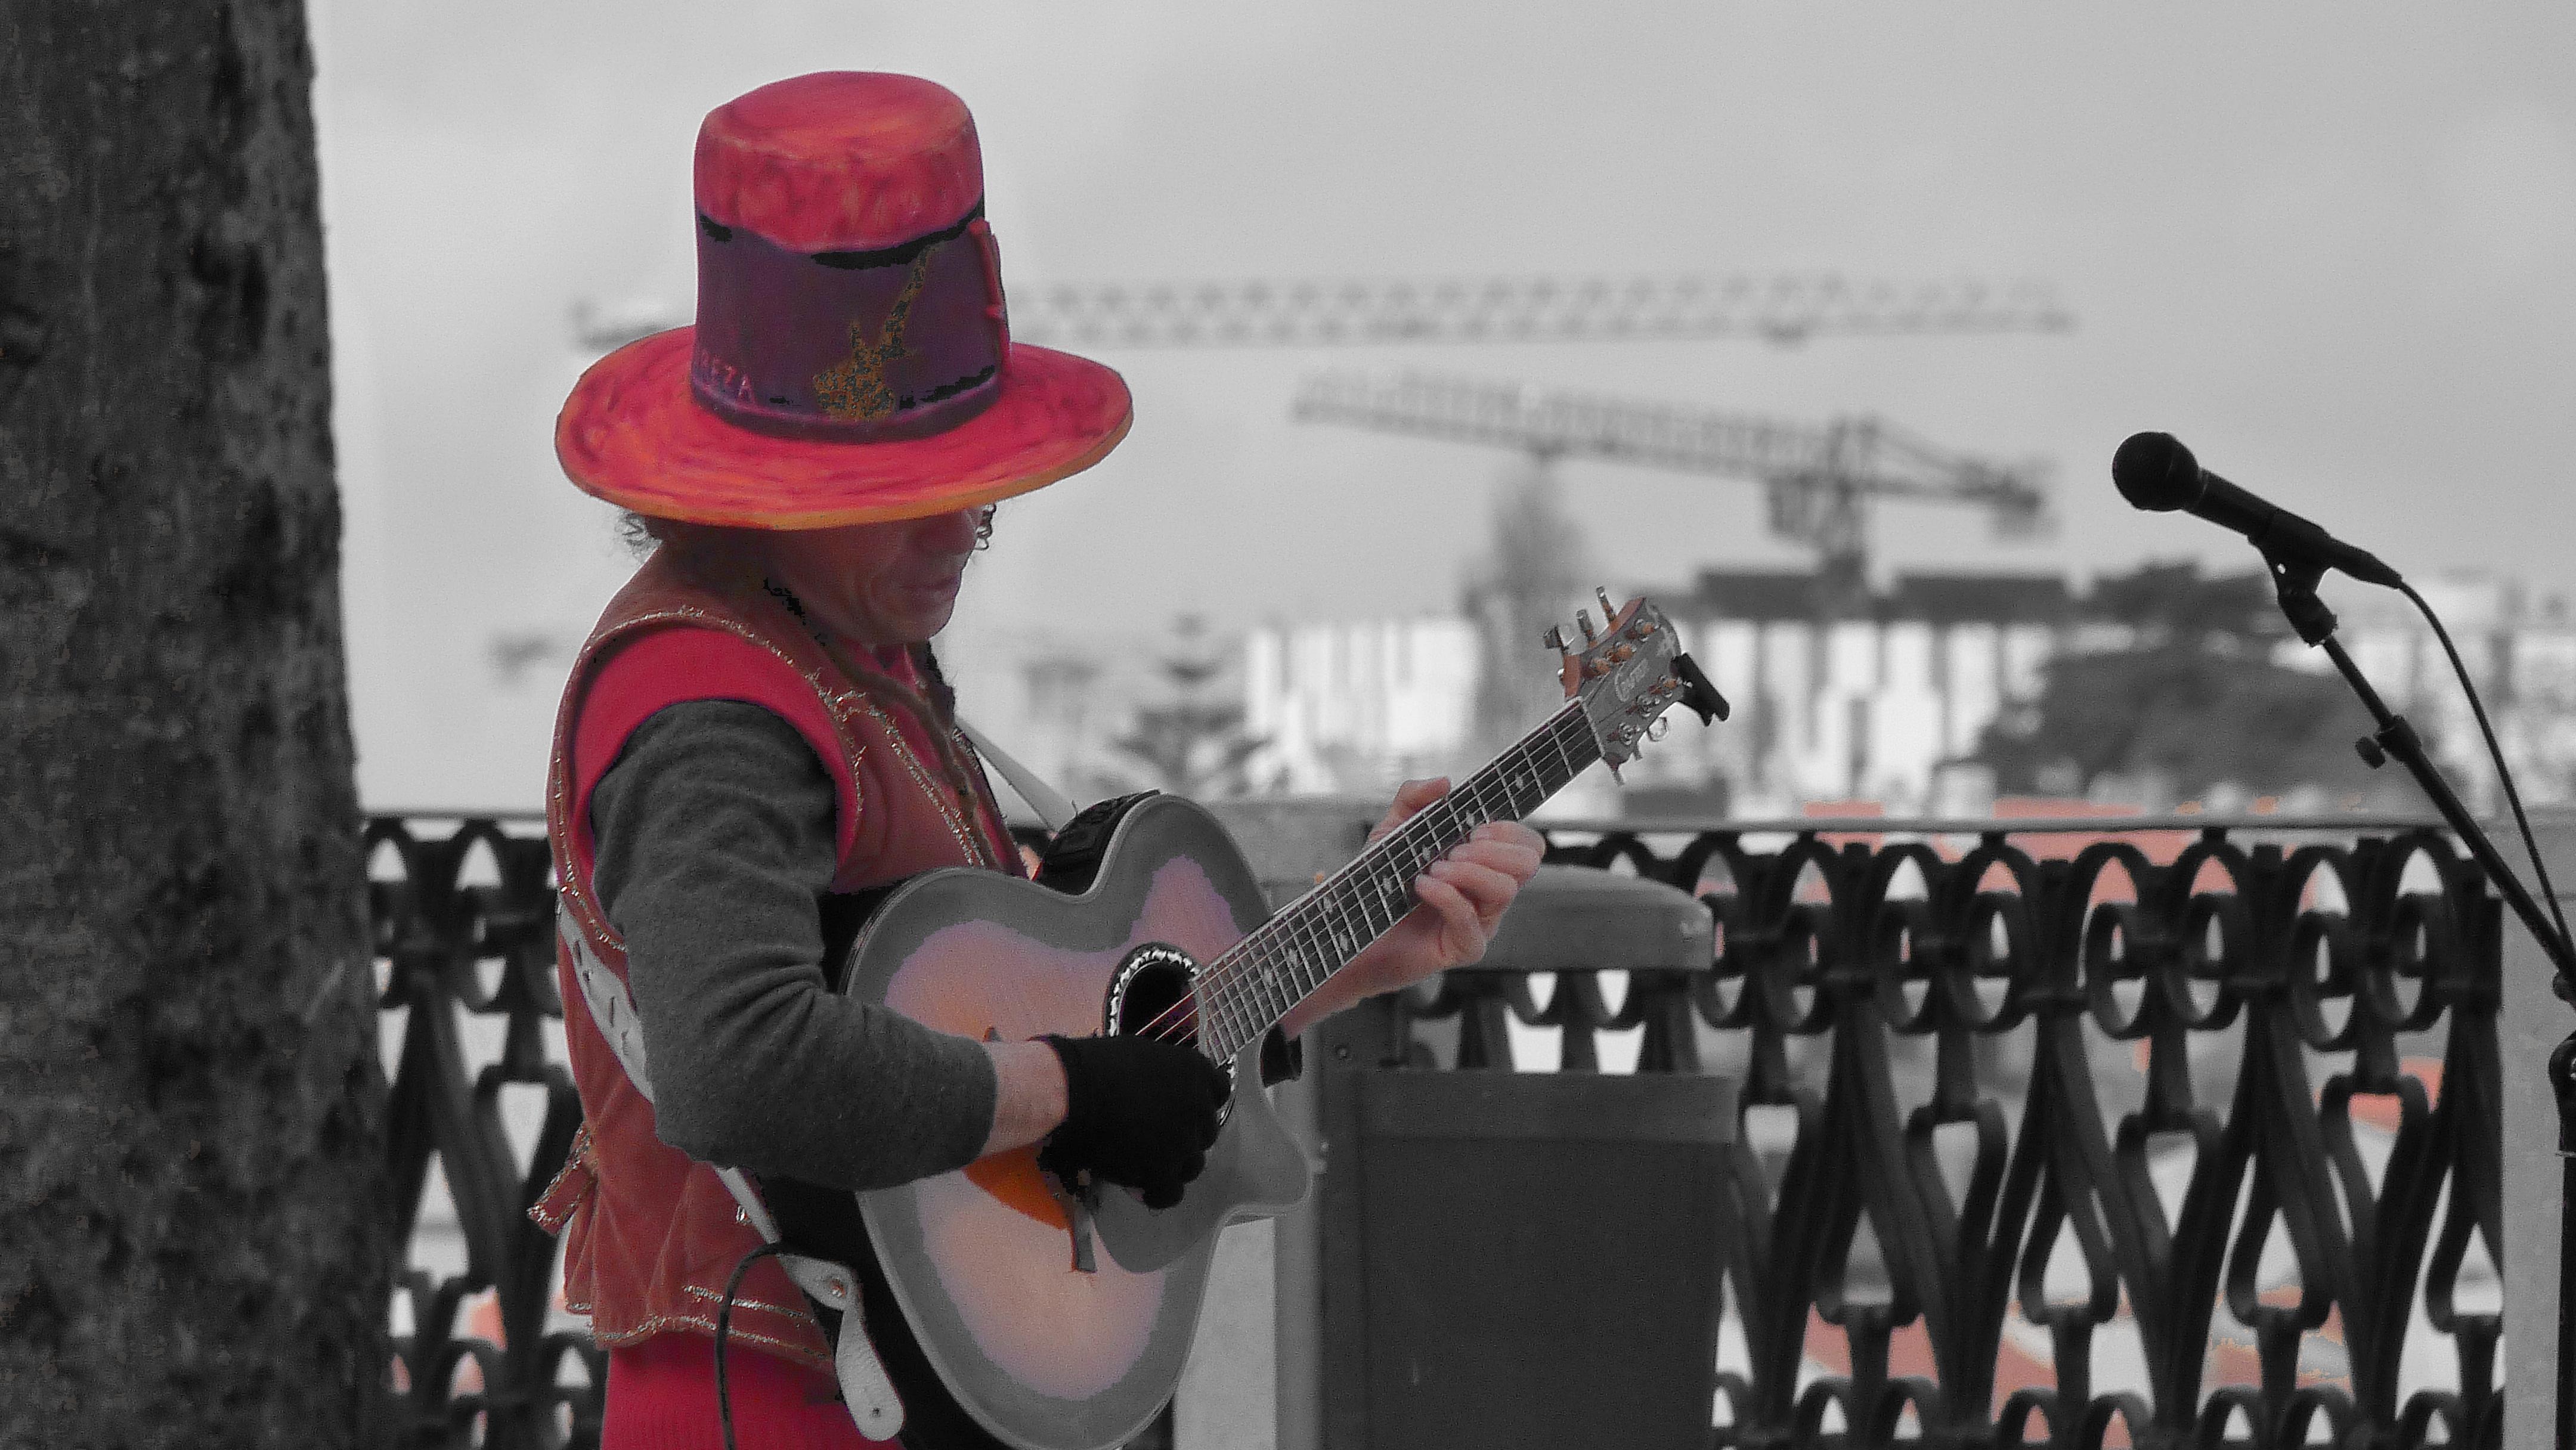
music, play, guitar, red, instrument, musician, black, art, singing, guitarist, entertainment, street musicians